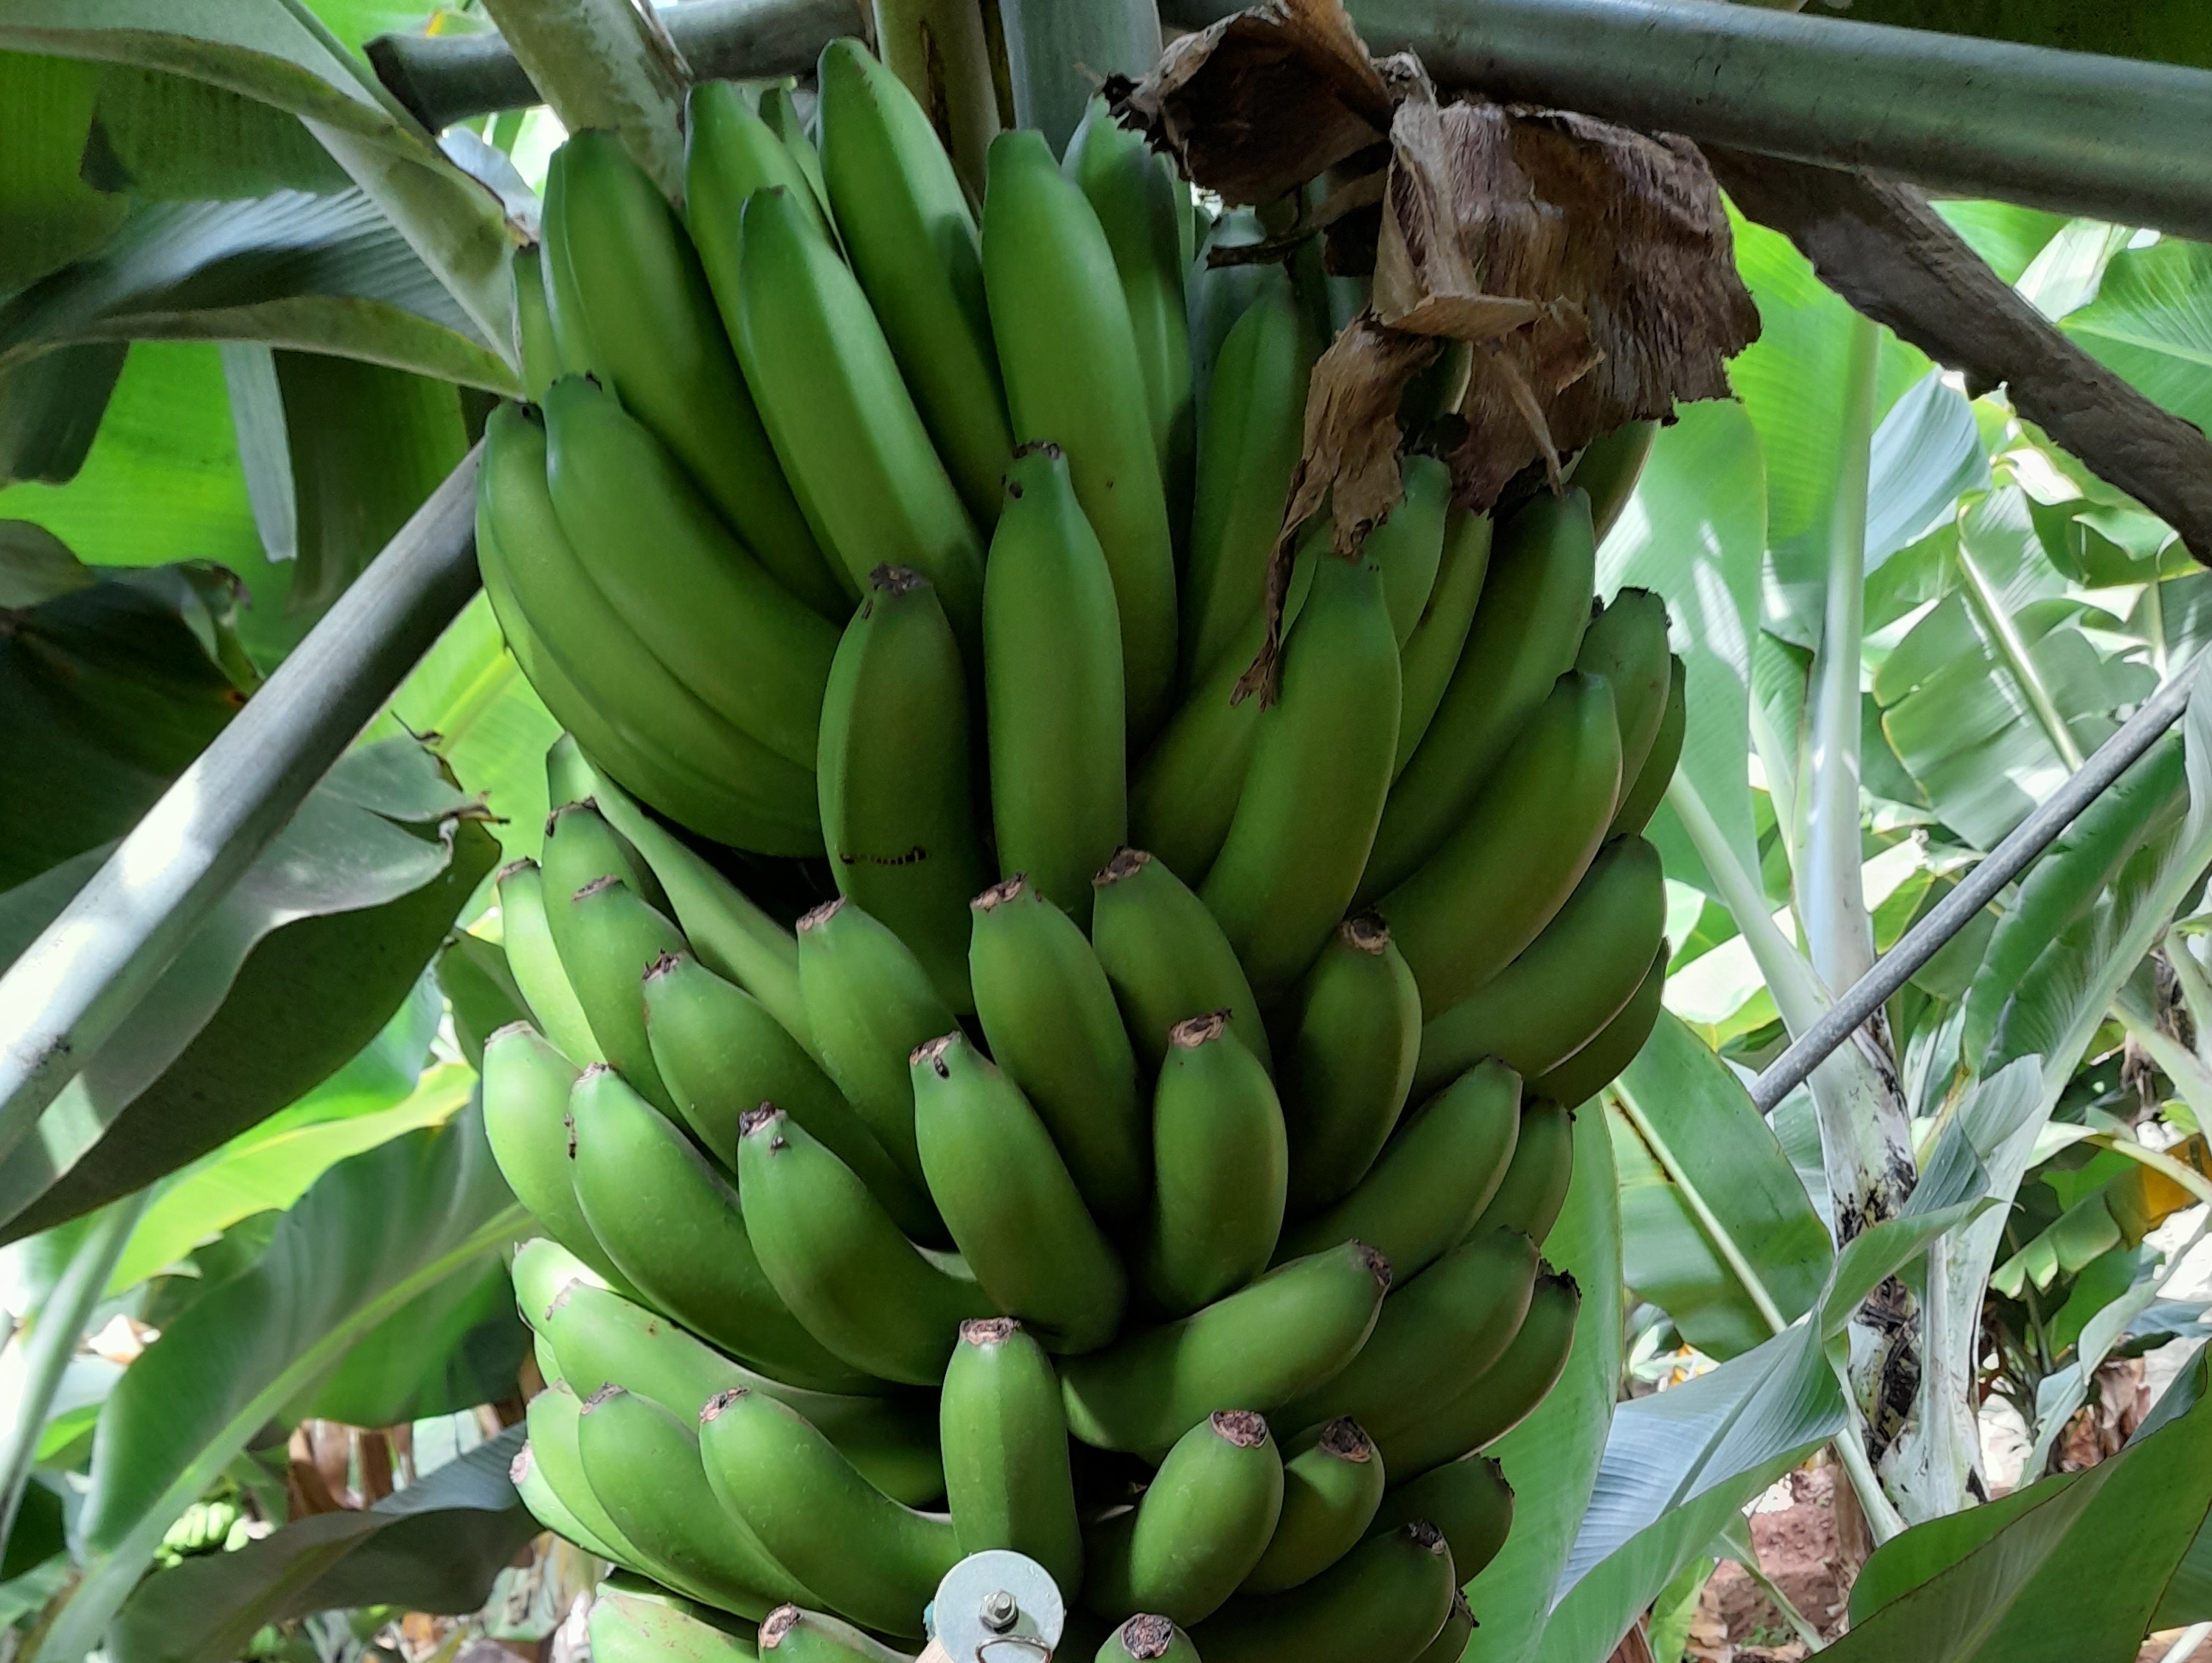
Label: Cut